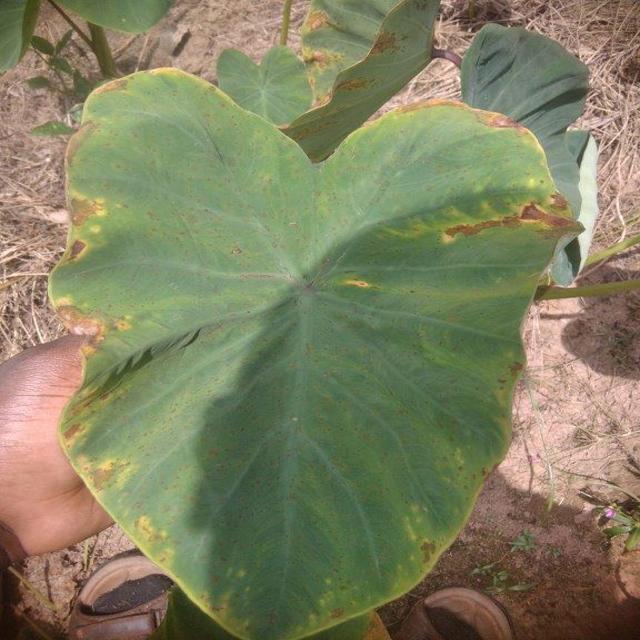
Label: Mid_Blight